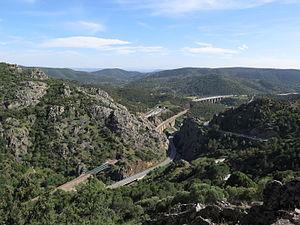
Le Despeñaperros est un défilé creusé par la rivière éponyme, situé dans la municipalité de Santa Elena, au nord de la province de Jaén, qui met en communication la Meseta avec la vallée du Guadalquivir, à 730 mètres d’altitude.